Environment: real
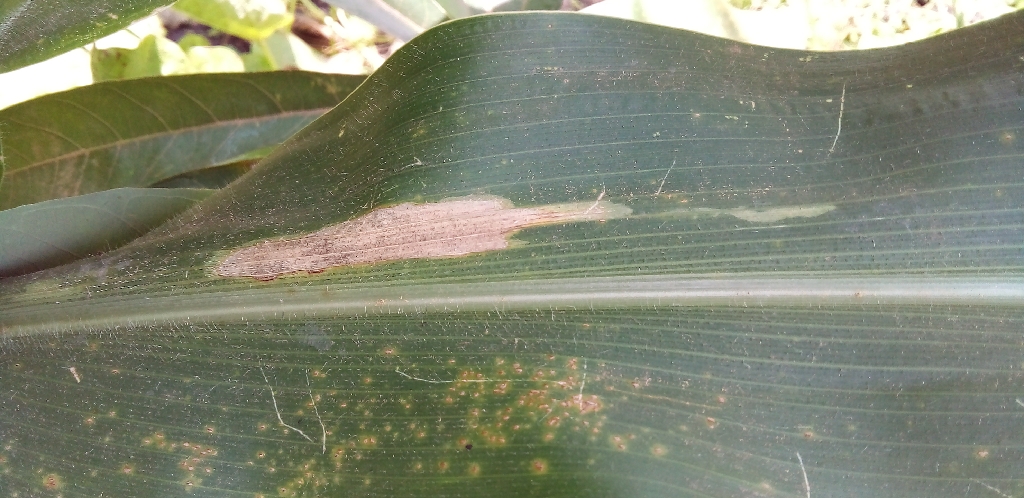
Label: northern_corn_leaf_blight